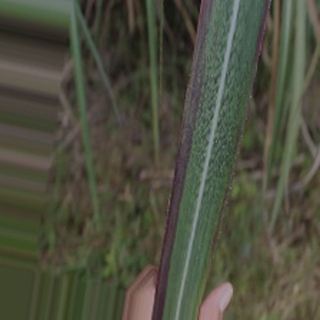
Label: sugarcane_bacterial_blight